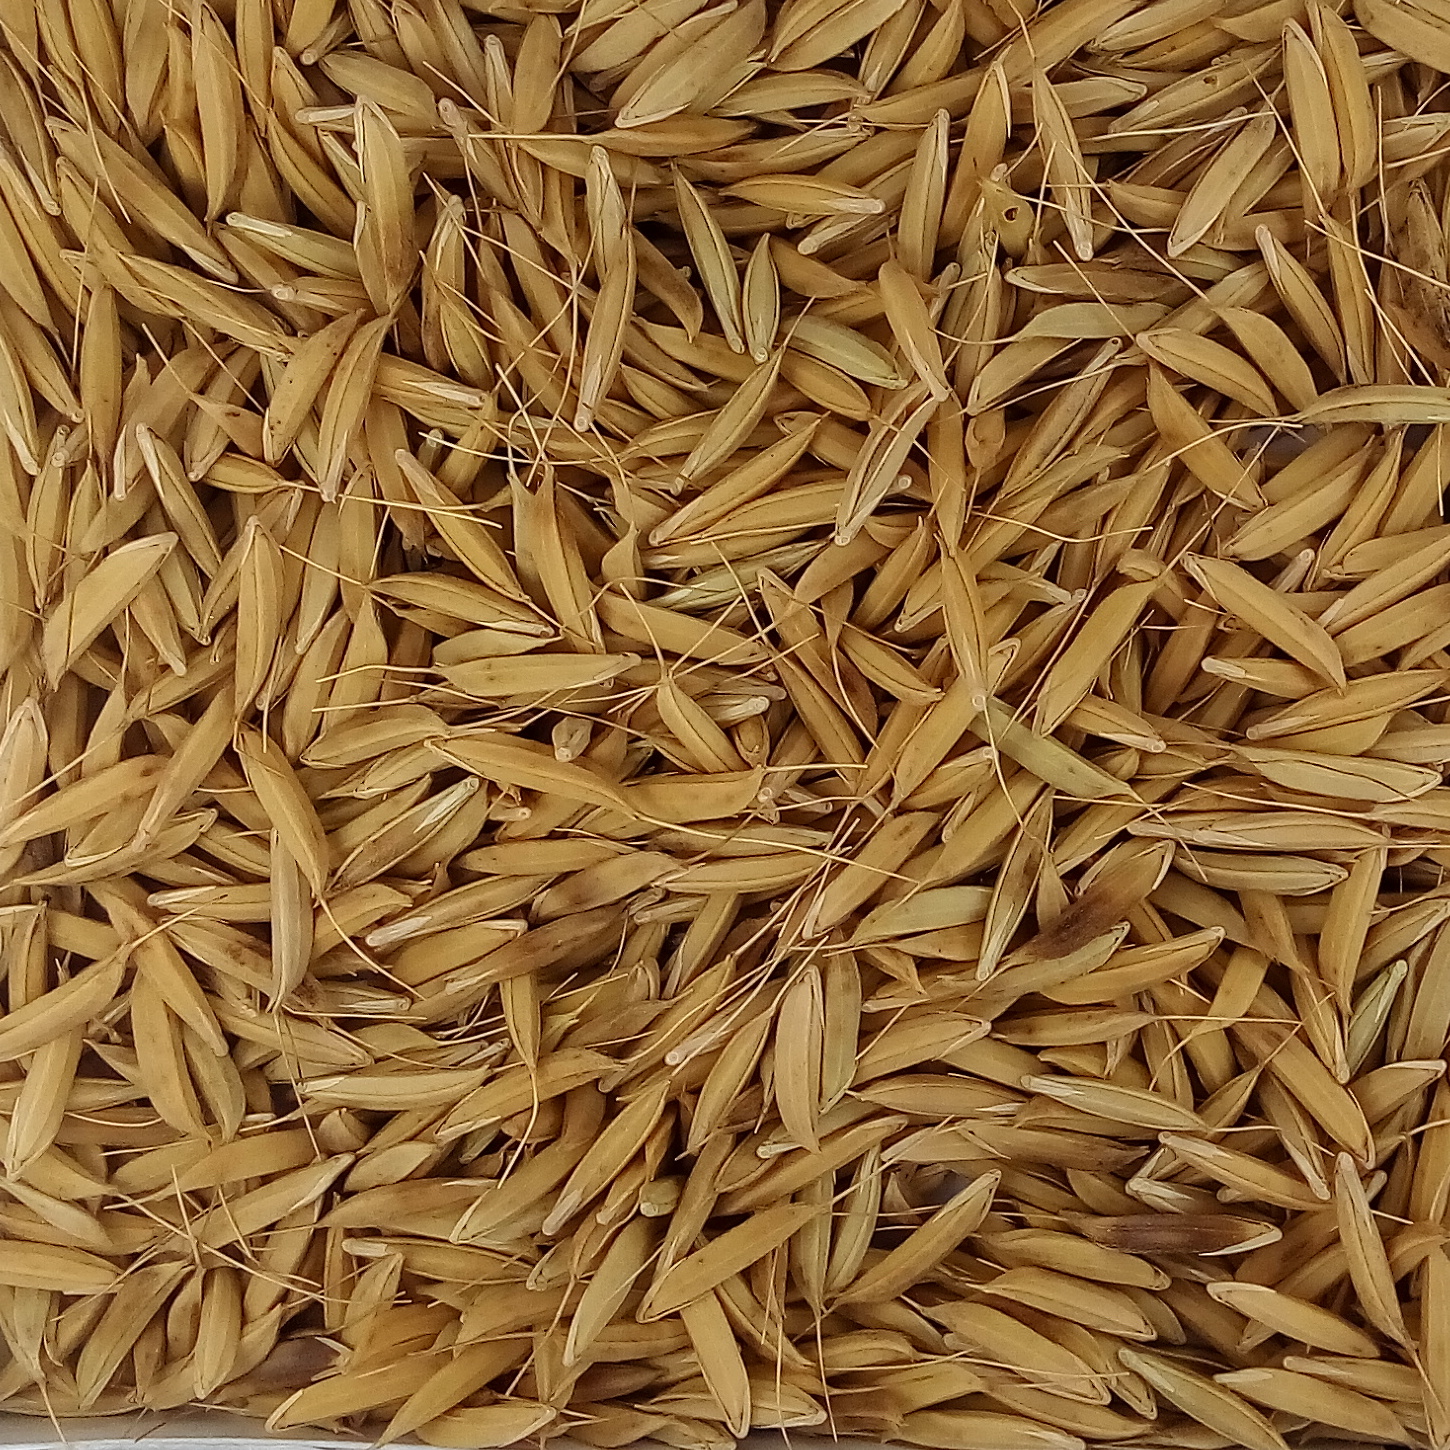
Rice seed variety: CSR_30